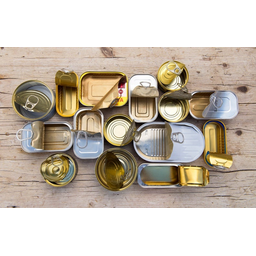
Label: metal